Point of Rocks (Chester, Virginia)

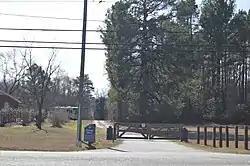
Property entrance

Point of Rocks is a historic plantation house located near Chester, Chesterfield County, Virginia. It was built about 1840, and is a one-story, three-bay, double pile dwelling with weatherboard siding and a low-pitched hipped standing seam metal roof in the Greek Revival style. Also on the property is a contributing garage. The property was the location of a Union military observation point and headquarters for General Benjamin F. Butler and hospital established in 1864 during the Bermuda Hundred Campaign of the American Civil War. Union troops of the 2nd United States Colored Cavalry Regiment fought a skirmish against Confederate forces at Point of Rocks on May 23, 1864.